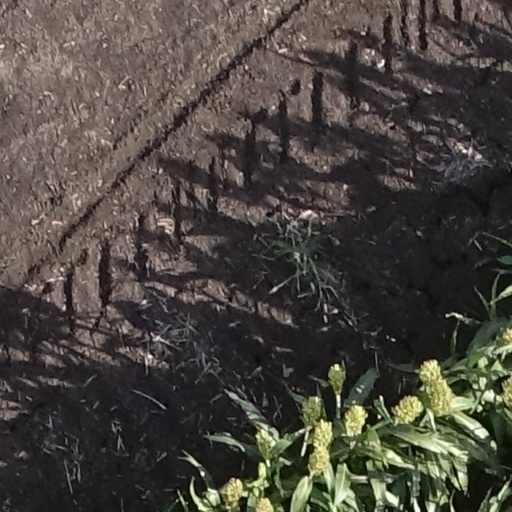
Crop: sorghum